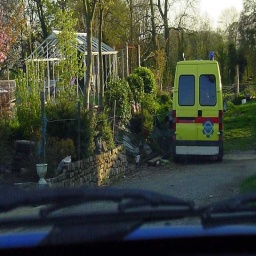
Label: ambulance